Ivan Vitali

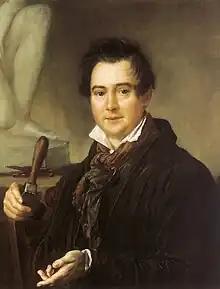
A portrait by Vasily Tropinin

Ivan Petrovich Vitali (1794–1855) was a Russian sculptor of Italian descent. Born in Saint Petersburg, he was apprenticed to his father, Pietro Vitali, from an early age. After attending the Imperial Academy of Arts he moved to Moscow in 1818. His major works include a six-horse chariot for Bove's Triumphal Arch, a fountain in front of the Bolshoi Theatre (1825), the bas-reliefs above the doors of St. Isaac's Cathedral, and an outdoor bronze statue of Emperor Paul in Gatchina.